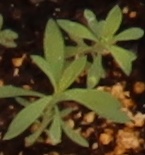
Label: Kochia